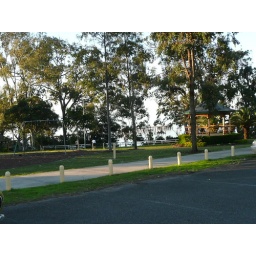
The water &amp;amp; sky were so clear that they don't turn out well in the pics